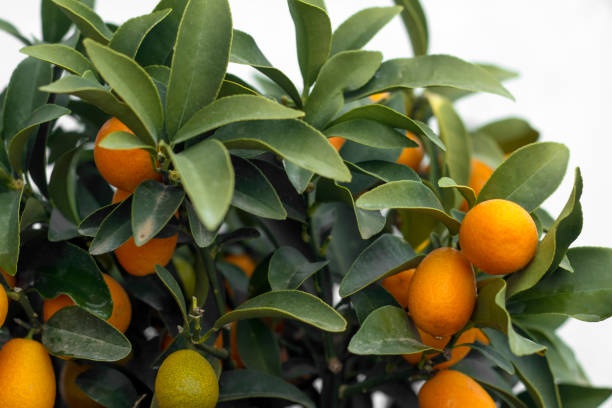
Label: mandarine